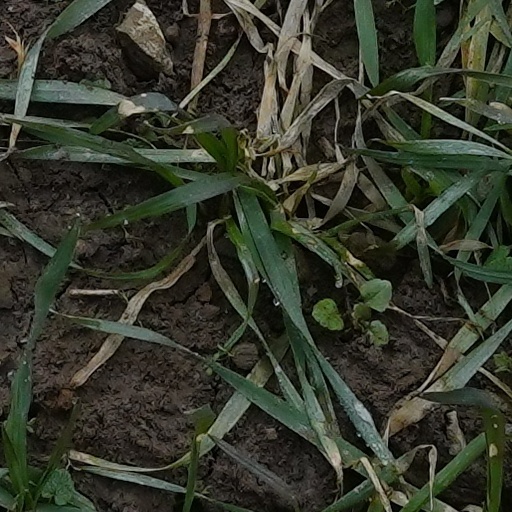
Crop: wheat